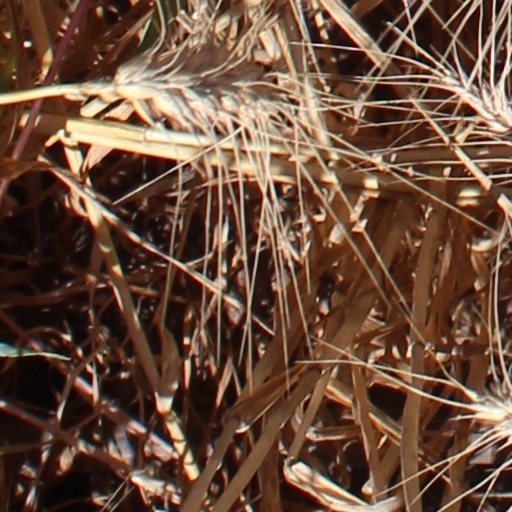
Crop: wheat